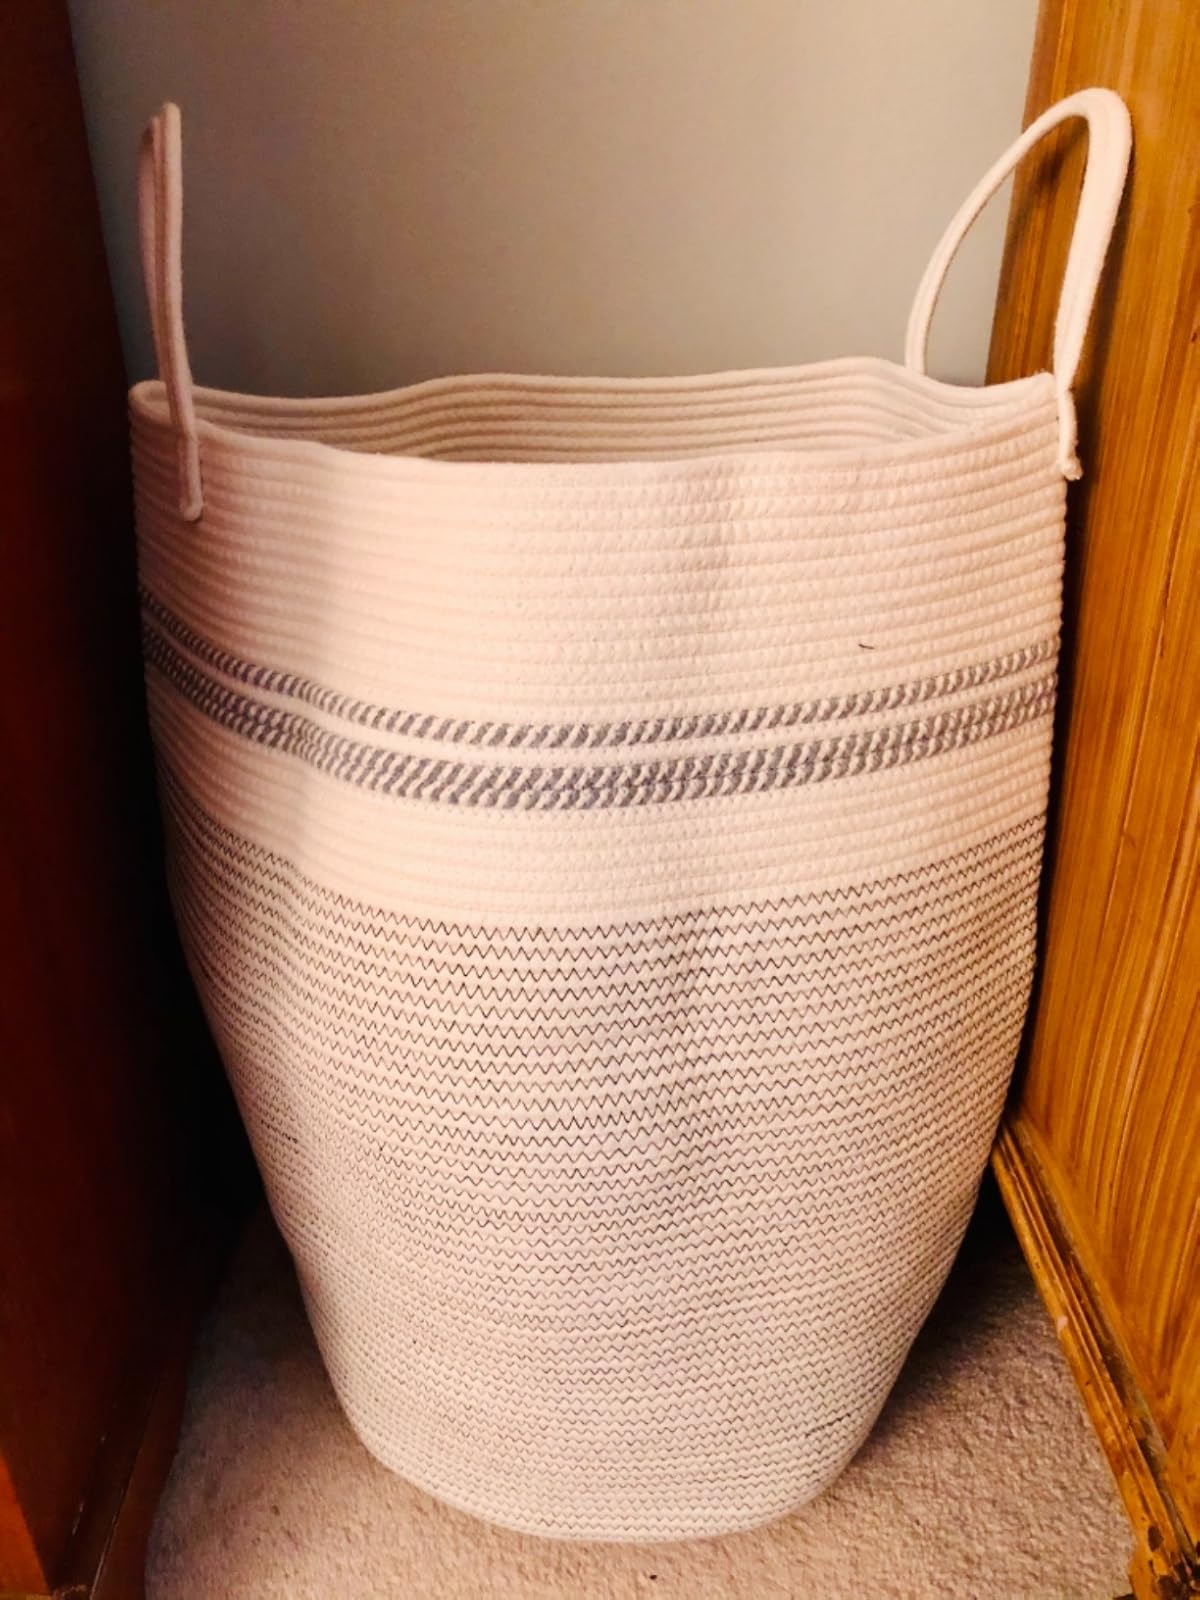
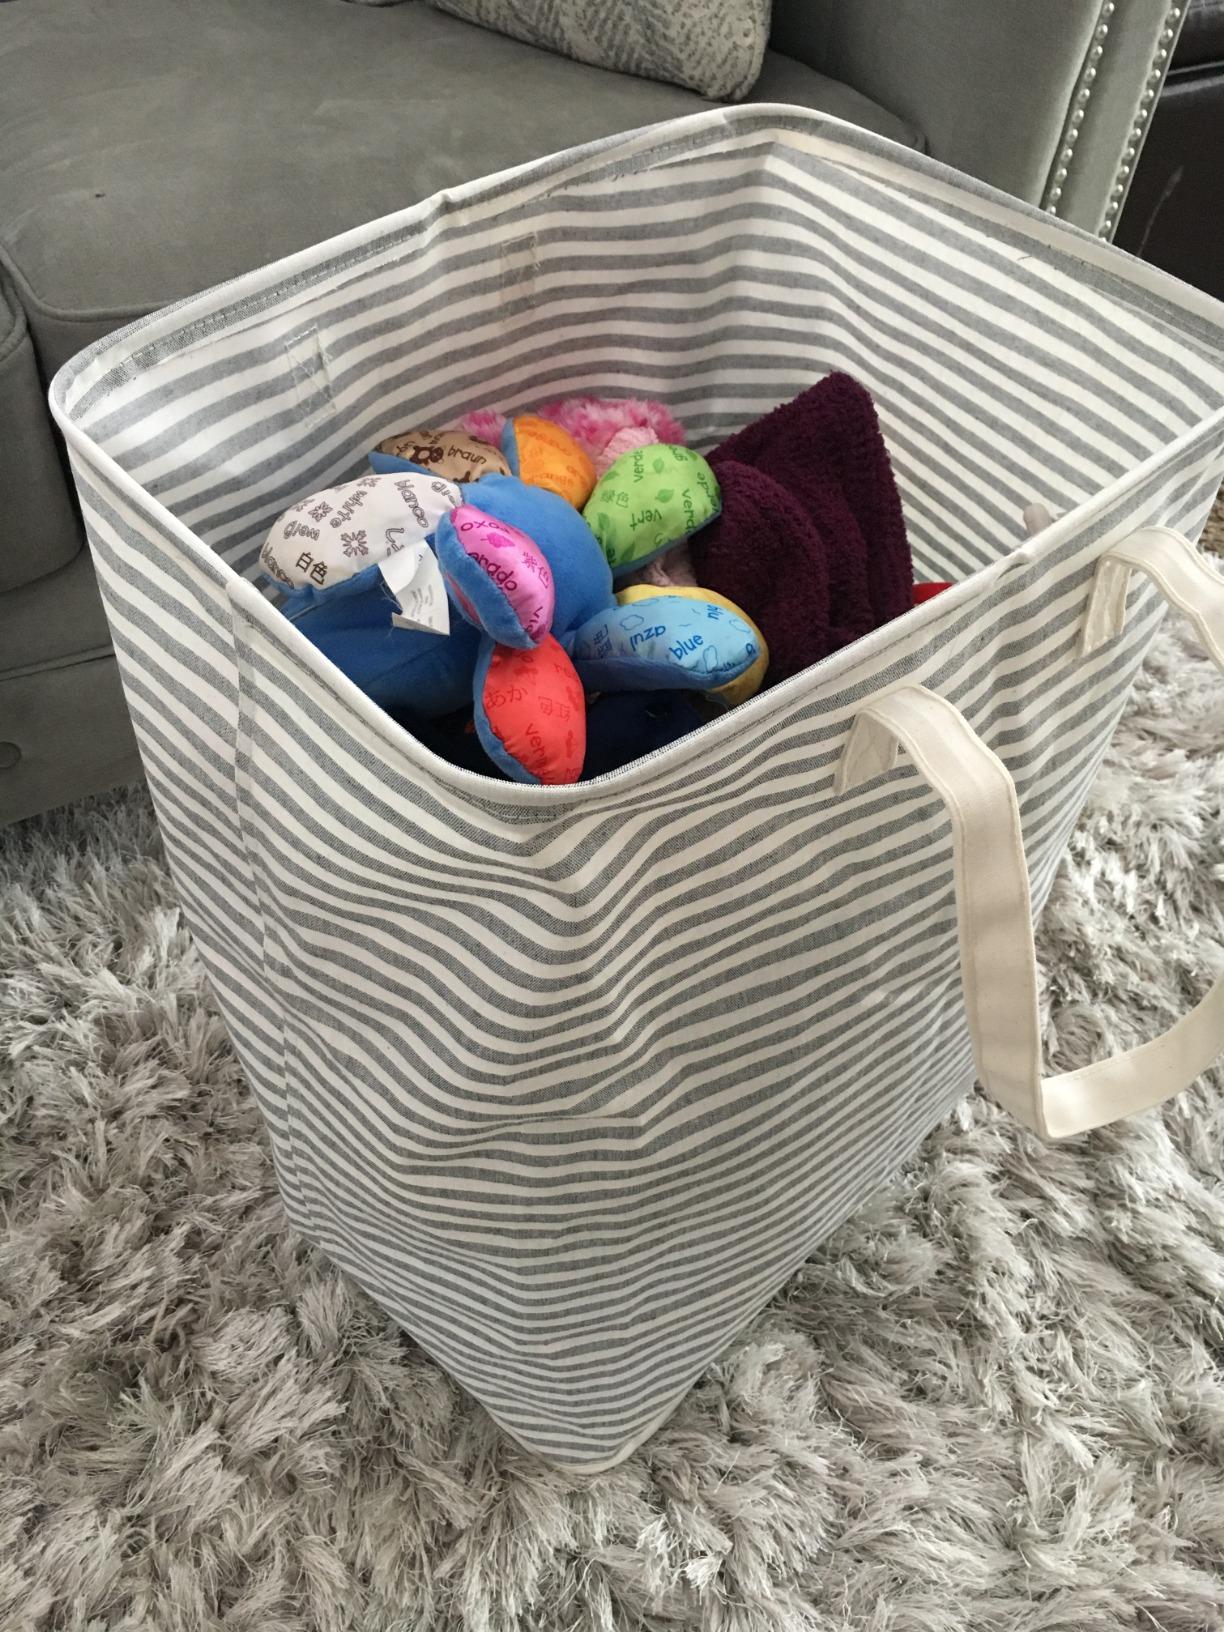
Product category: items_hamper
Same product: no